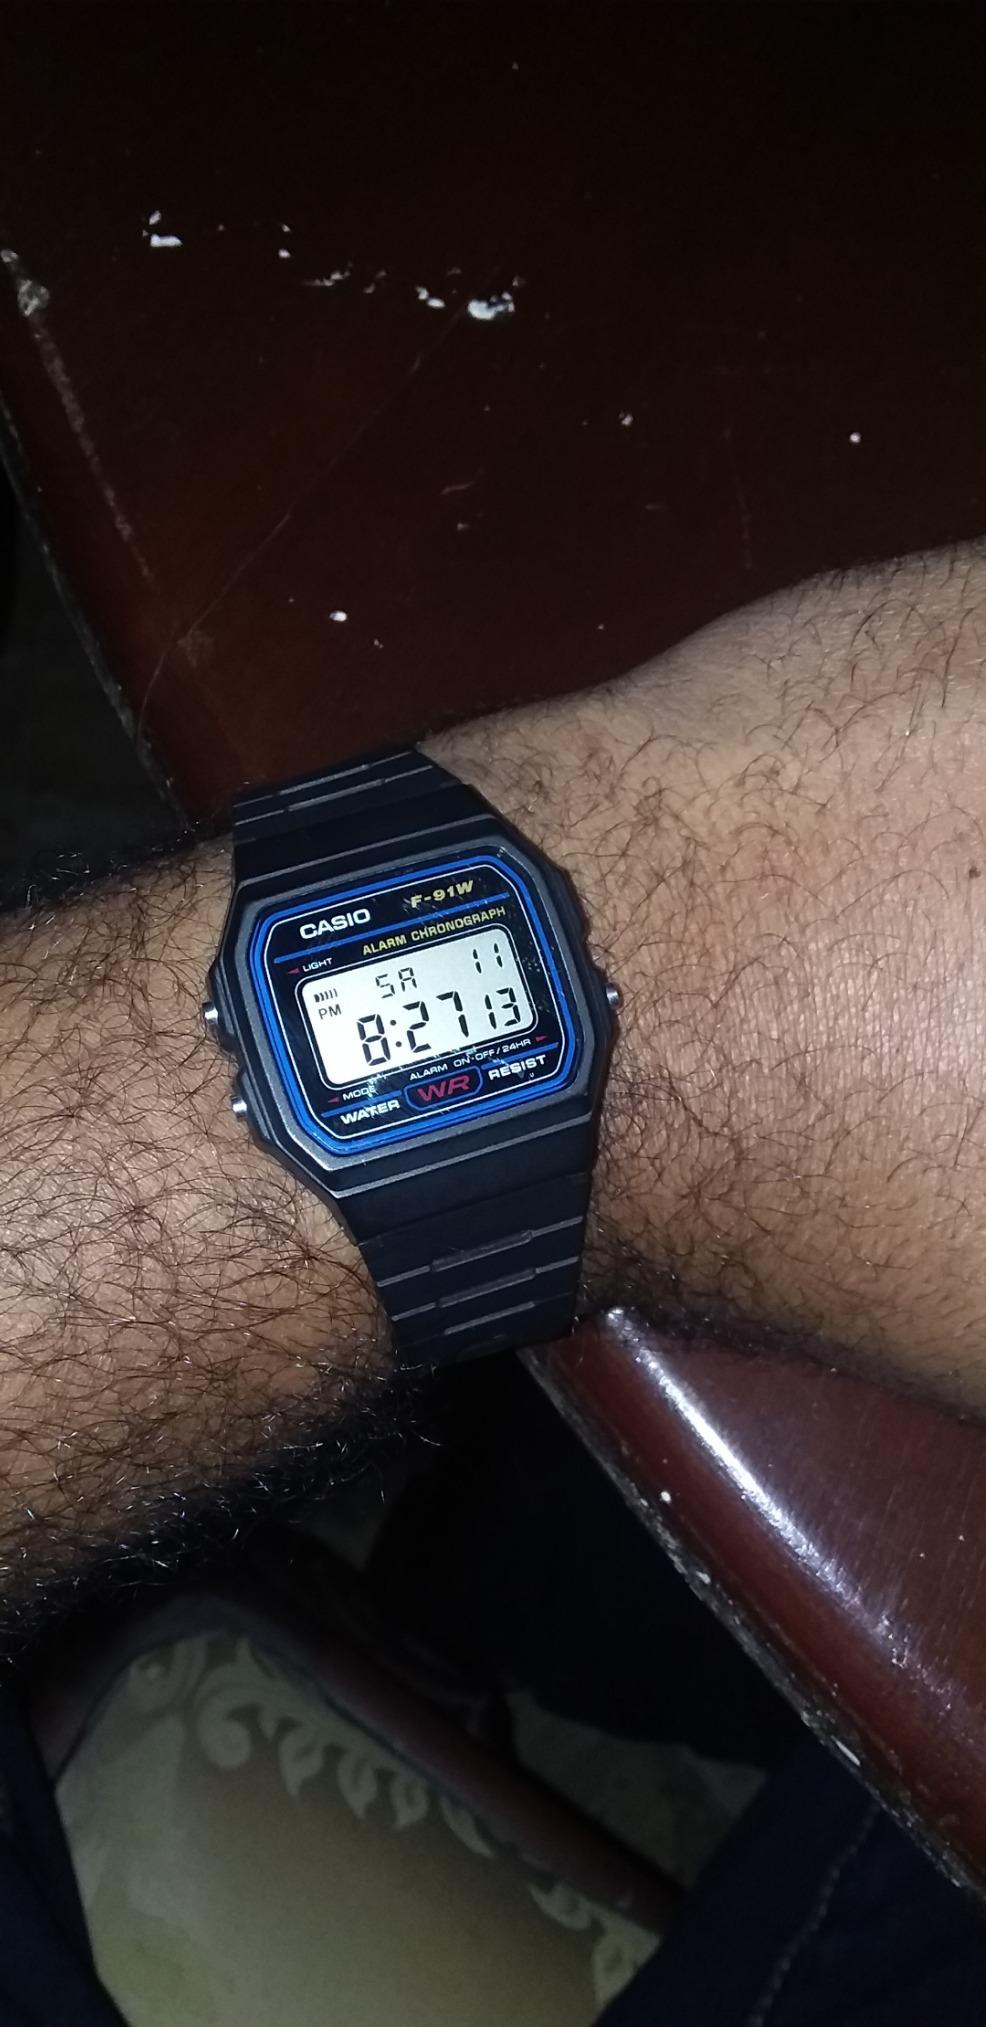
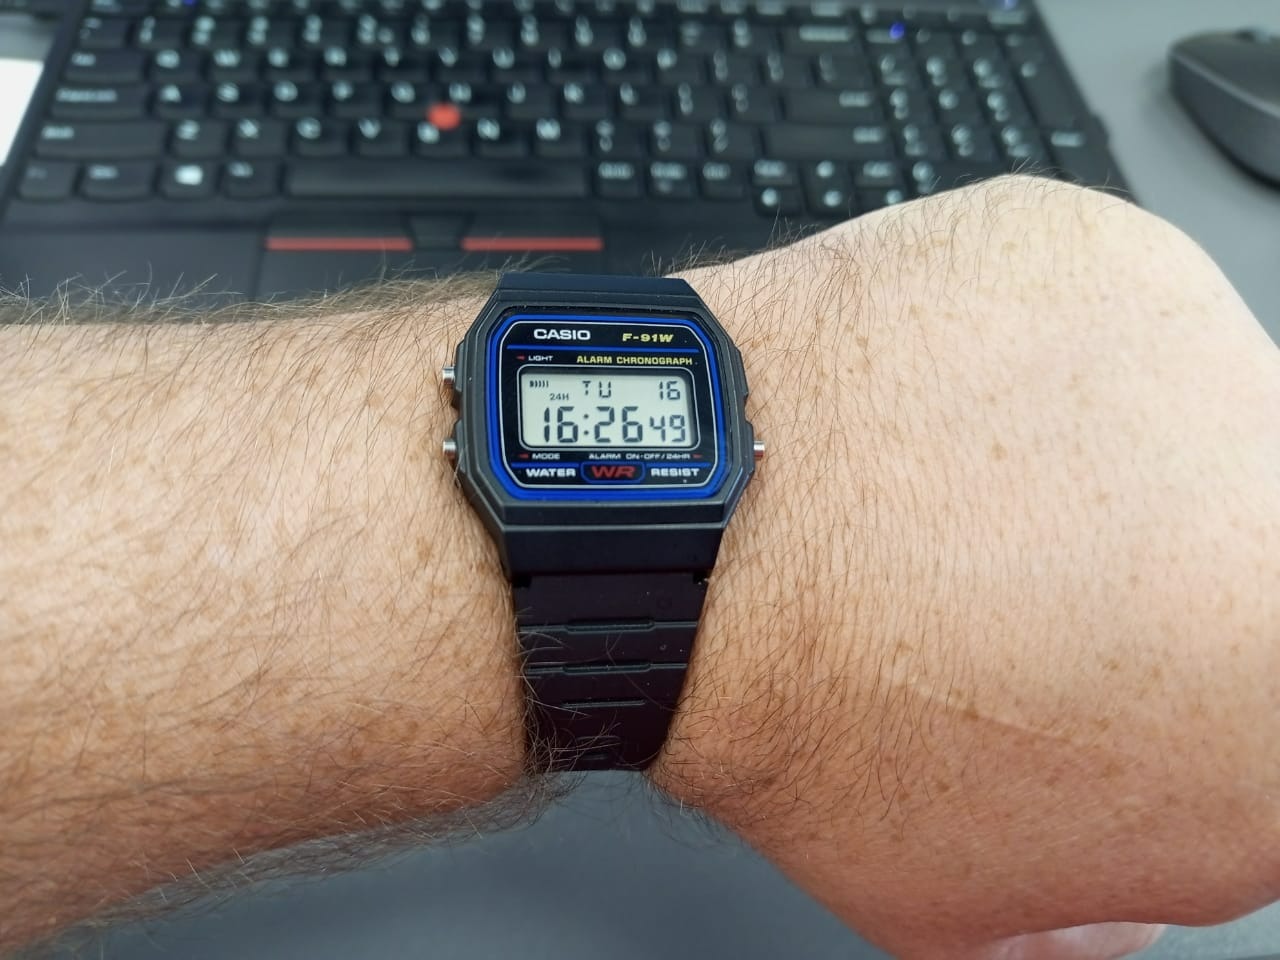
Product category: accessories_watch
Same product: yes